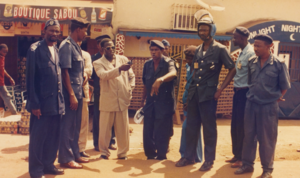
Sékou Koureissy Condé en tant que Ministre de la Sécurité durant la guerre au Liberia
Sékou Kouréissy Condé est un homme politique guinéen né en 1954 à Kouroussa, en République de Guinée. Après avoir obtenu un doctorat en sociologie politique à l’Université de Fribourg-en-Brisgau, il fonde en 1993 son parti politique Alliance pour le Renouveau National, dont l’objectif est de prôner la réconciliation et l’unité nationale. En 1997, il est nommé Ministre de la Sécurité par le Président Lansana Conté, fonction qu’il occupe jusqu’en 2000. Forcé à s’exiler, il rejoint les Etats-Unis et enseigne des cours de résolution de crises et conflits politiques à l’Université Columbia et l’Université de New York. En 2010, il est rappelé en République de Guinée pour mener la transition démocratique et politique du pays. Il devient alors successivement secrétaire général du Conseil National de la Transition, et Premier Médiateur de la République. En 2011, il fonde l’African Crisis Group, un cabinet de conseil et d’études stratégiques dont la mission est de consolider la paix en Afrique. En tant que Directeur Exécutif de l'African Crisis Group, il mène une série d’actions de médiation et de résolution de crises et conflits sur le continent africain.